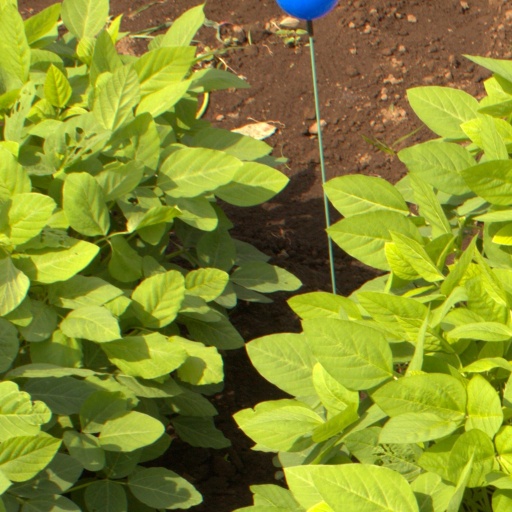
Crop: soybean